Hurricane Emily (1987)

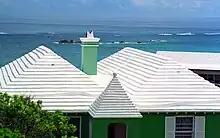
A typical Bermudian roof made up of heavy limestone slates

The storm was not expected to be strong when it passed Bermuda. Worse still, most Bermudians were unaware the storm had accelerated and covered a considerable distance overnight, and with no obvious signs of the imminence of its arrival, set off to work or school without making any preparations to protect their homes. Similarly to the 1926 Havana–Bermuda hurricane, the islanders were caught completely off guard by the winds. Cars and boats were affected the most. Wooden accommodation blocks on the United States Naval Air Station Bermuda were destroyed, but the tough building standards and the heavy masonry or concrete construction of buildings outside of the US bases meant that only a small number of houses experienced severe damage during the storm's passage. Bermudian roofs are constructed from heavy limestone slates. Bermudian houses are generally windproof, but are vulnerable to roof damage when the outside air pressure drops in the eye of a cyclonic storm and the expanding air inside a sealed house lifts the roof. The heavy limestone roofs are not easily moved, and are designed to shed slates, opening only a small breach instead of losing the entire roof. As a hurricane approaches, Bermudians close windows and storm shutters on the windward side but leave the leeward side windows open, allowing interior air pressure to rapidly equalise with the exterior without damage to the roof. As Bermudians would normally stay at home during a hurricane, once the storm centre had passed over, they would open the previously windward windows and close those on the opposite side (there is also a considerable difference in exterior air pressure between the windward and leeward sides of a house during a storm). As few were at home when the storm struck, and most had left all of their windows closed and locked, a great many homes suffered minor roof damage in the form of lost slates. This caused considerable difficulty as there were not enough roofers and not enough ready slate to quickly repair the damage, and also not enough tarpaulins either already in possession of home owners are in stock at hardware stores and supplies had to be specially flown in. Hurricane Emily, which Bermudians dubbed ""The B****h that came to breakfast"", caused $50 million in damage to the island, though no one was killed. About 230 buildings lost their roofs and 16 people were injured due to winds gusting in excess of . The United States Naval Air Station Bermuda, where buildings were not constructed to local standards, suffered the greatest damage. An air show had to be cancelled and the Blue Angels flight demonstration squadron evacuated, though their Lockheed C-130 Hercules had to be left behind, sheltering in a hangar in which it did not quite fit. The Civil Air Terminal at the air station lost a large portion of its roof during the storm. Several cars and boats were flipped by the storm and a cruise ship carrying 700 people slipped from its moorings. Before the storm's landfall, officials in Bermuda cut power to roughly 90% of the island to protect the power grid. There were also unconfirmed reports of tornadoes associated with the storm. Emily was the strongest hurricane to hit Bermuda since the 1948 season.